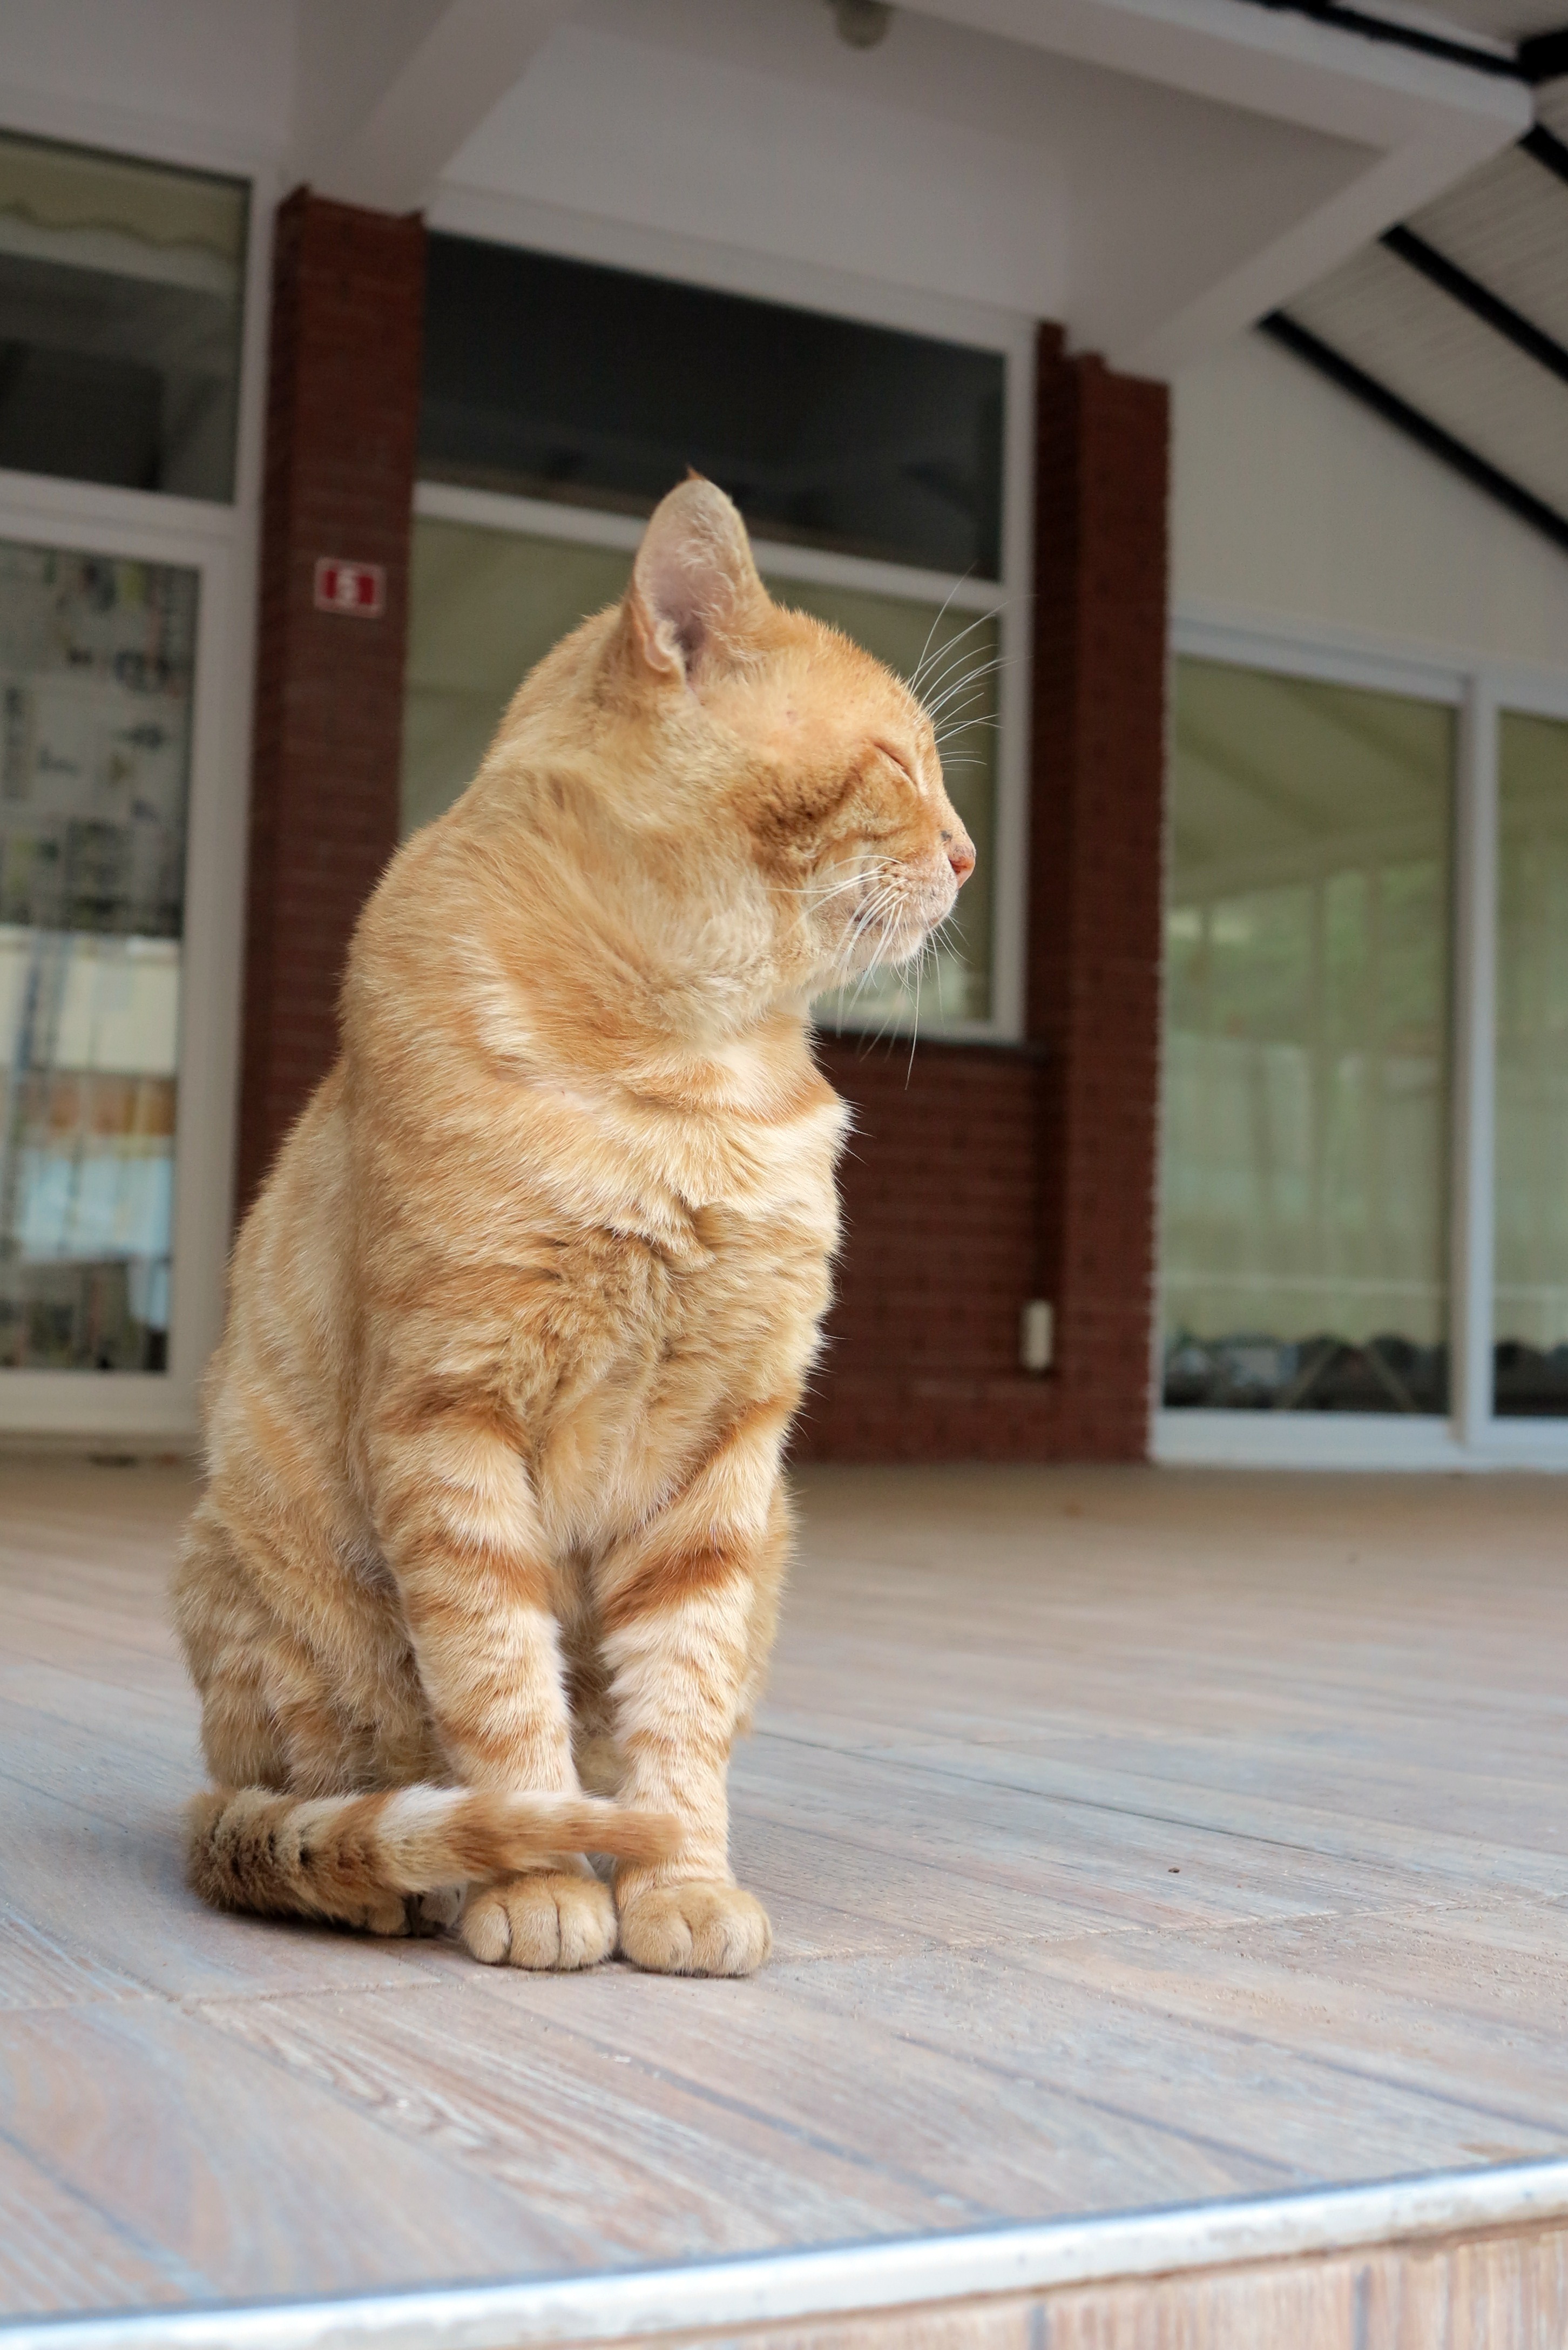
cat, mammal, turkey, vertebrate, tabby cat, small to medium sized cats, cat like mammal, dog breed group